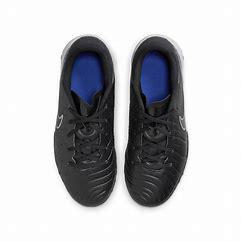
Brand: Nike
Model: Jr Tiempo Legend 10 Academy